Eden Prairie, Minnesota

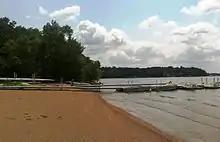
Bryant Lake, in Eden Prairie, originally named Bryant's Lake or one of many "Long Lake" lakes in Minnesota

The city was originally named "Eden" in 1853 by the writer Elizabeth F. Ellet, who chose the name because of her admiration of the "beautiful prairie" that occupies the southern part of town. Eden Prairie's town board held its first meeting in a log schoolhouse on May 11, 1858, the same day Minnesota became a state. In the 1870s, a post office called Washburn was established in Eden Prairie Township and would be discontinued in 1903. Also that decade, a depot along the Minneapolis-St. Louis Railroad was constructed near modern Eden Prairie Road and Highway 212. A replica on restricted land was built in 2022 beside the Minnesota River Bluffs LRT Regional Trail.